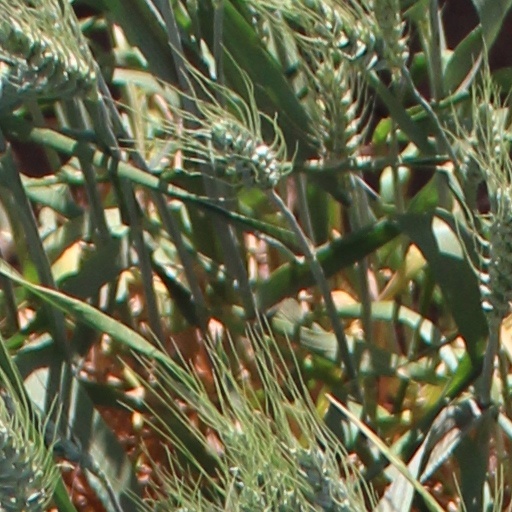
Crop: wheat